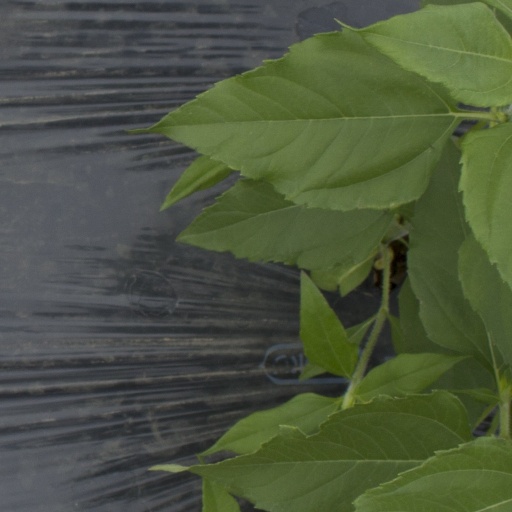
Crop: Jerusalem artichoke